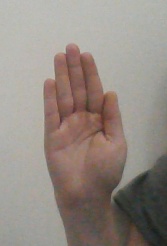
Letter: seen